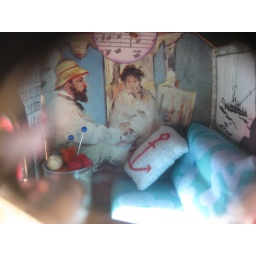
My incredible awesome-sauce house from Barbolot! Looking in through the window